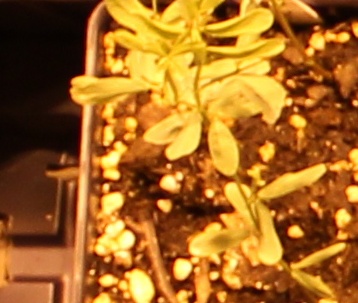
Label: Lentil